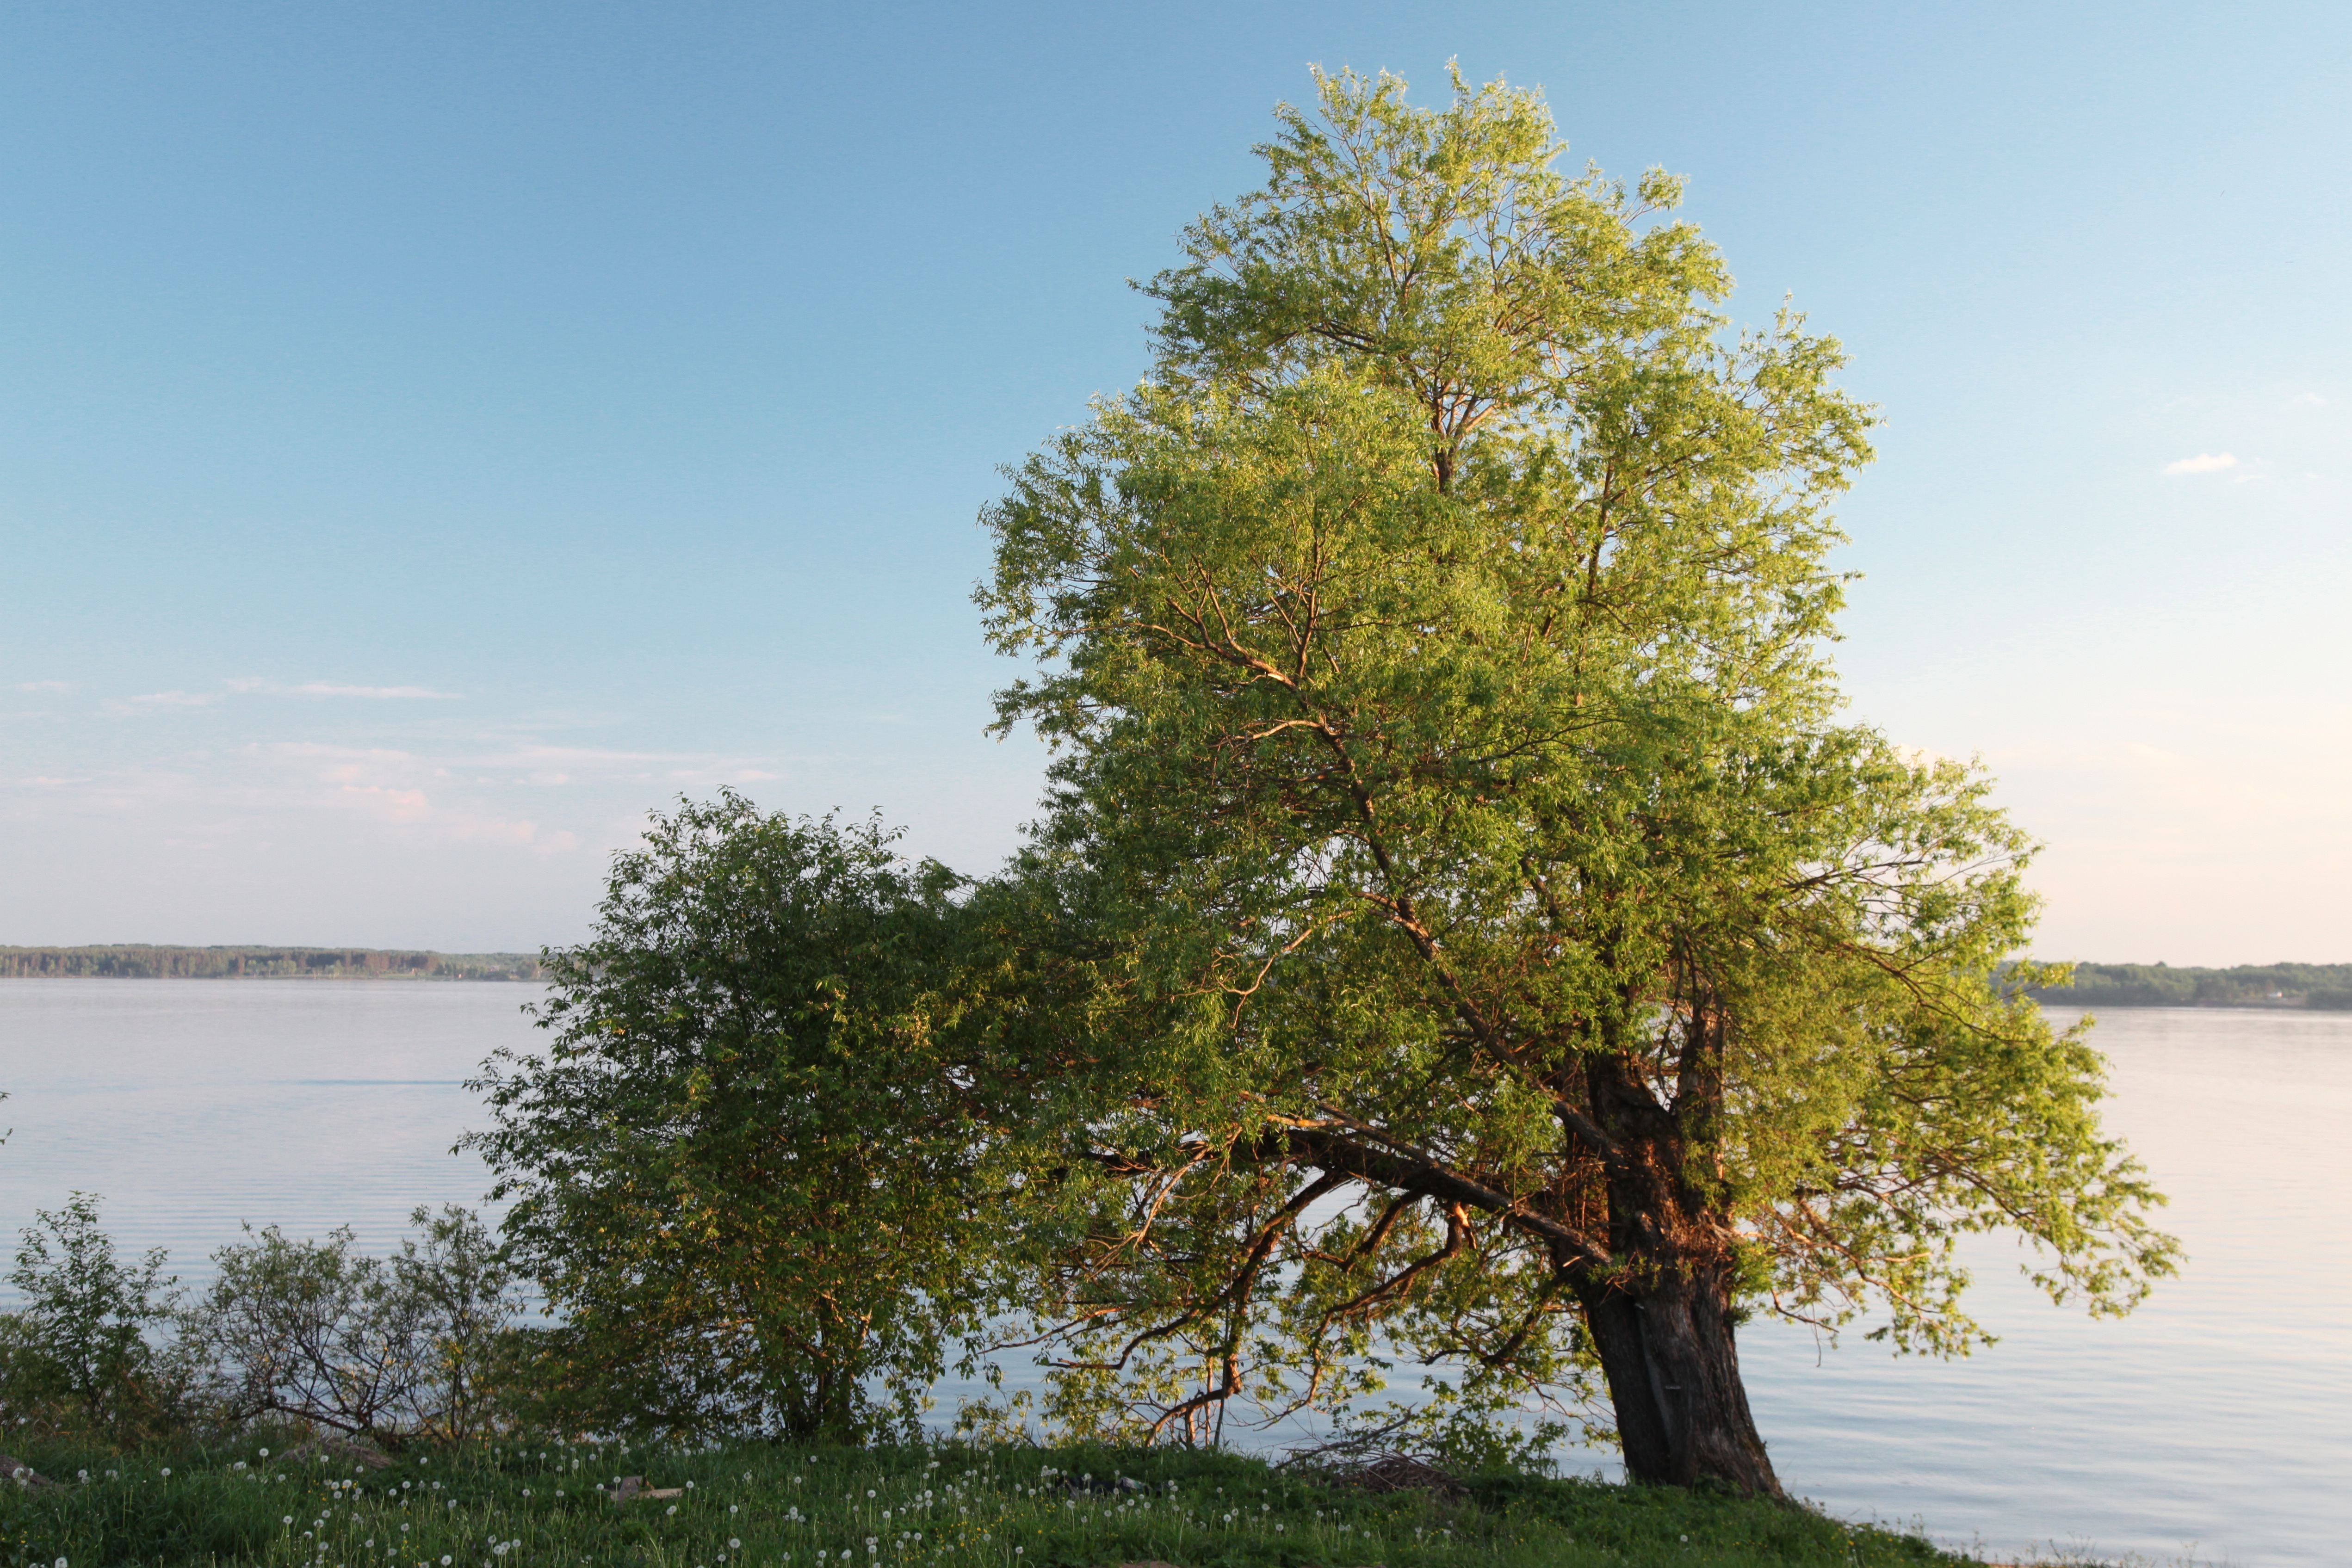
beach, tree, water, nature, branch, plant, summer, autumn, flowering plant, woody plant, land plant